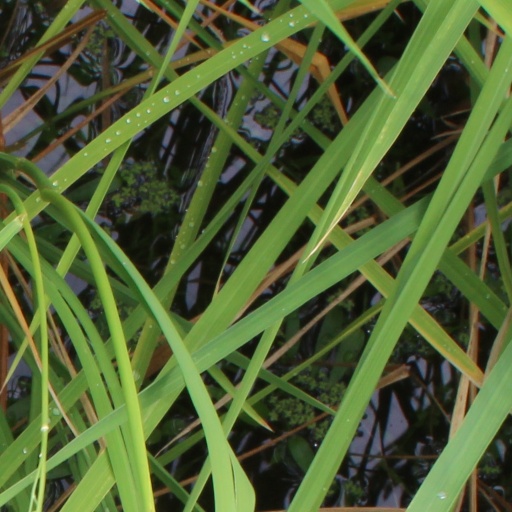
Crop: rice